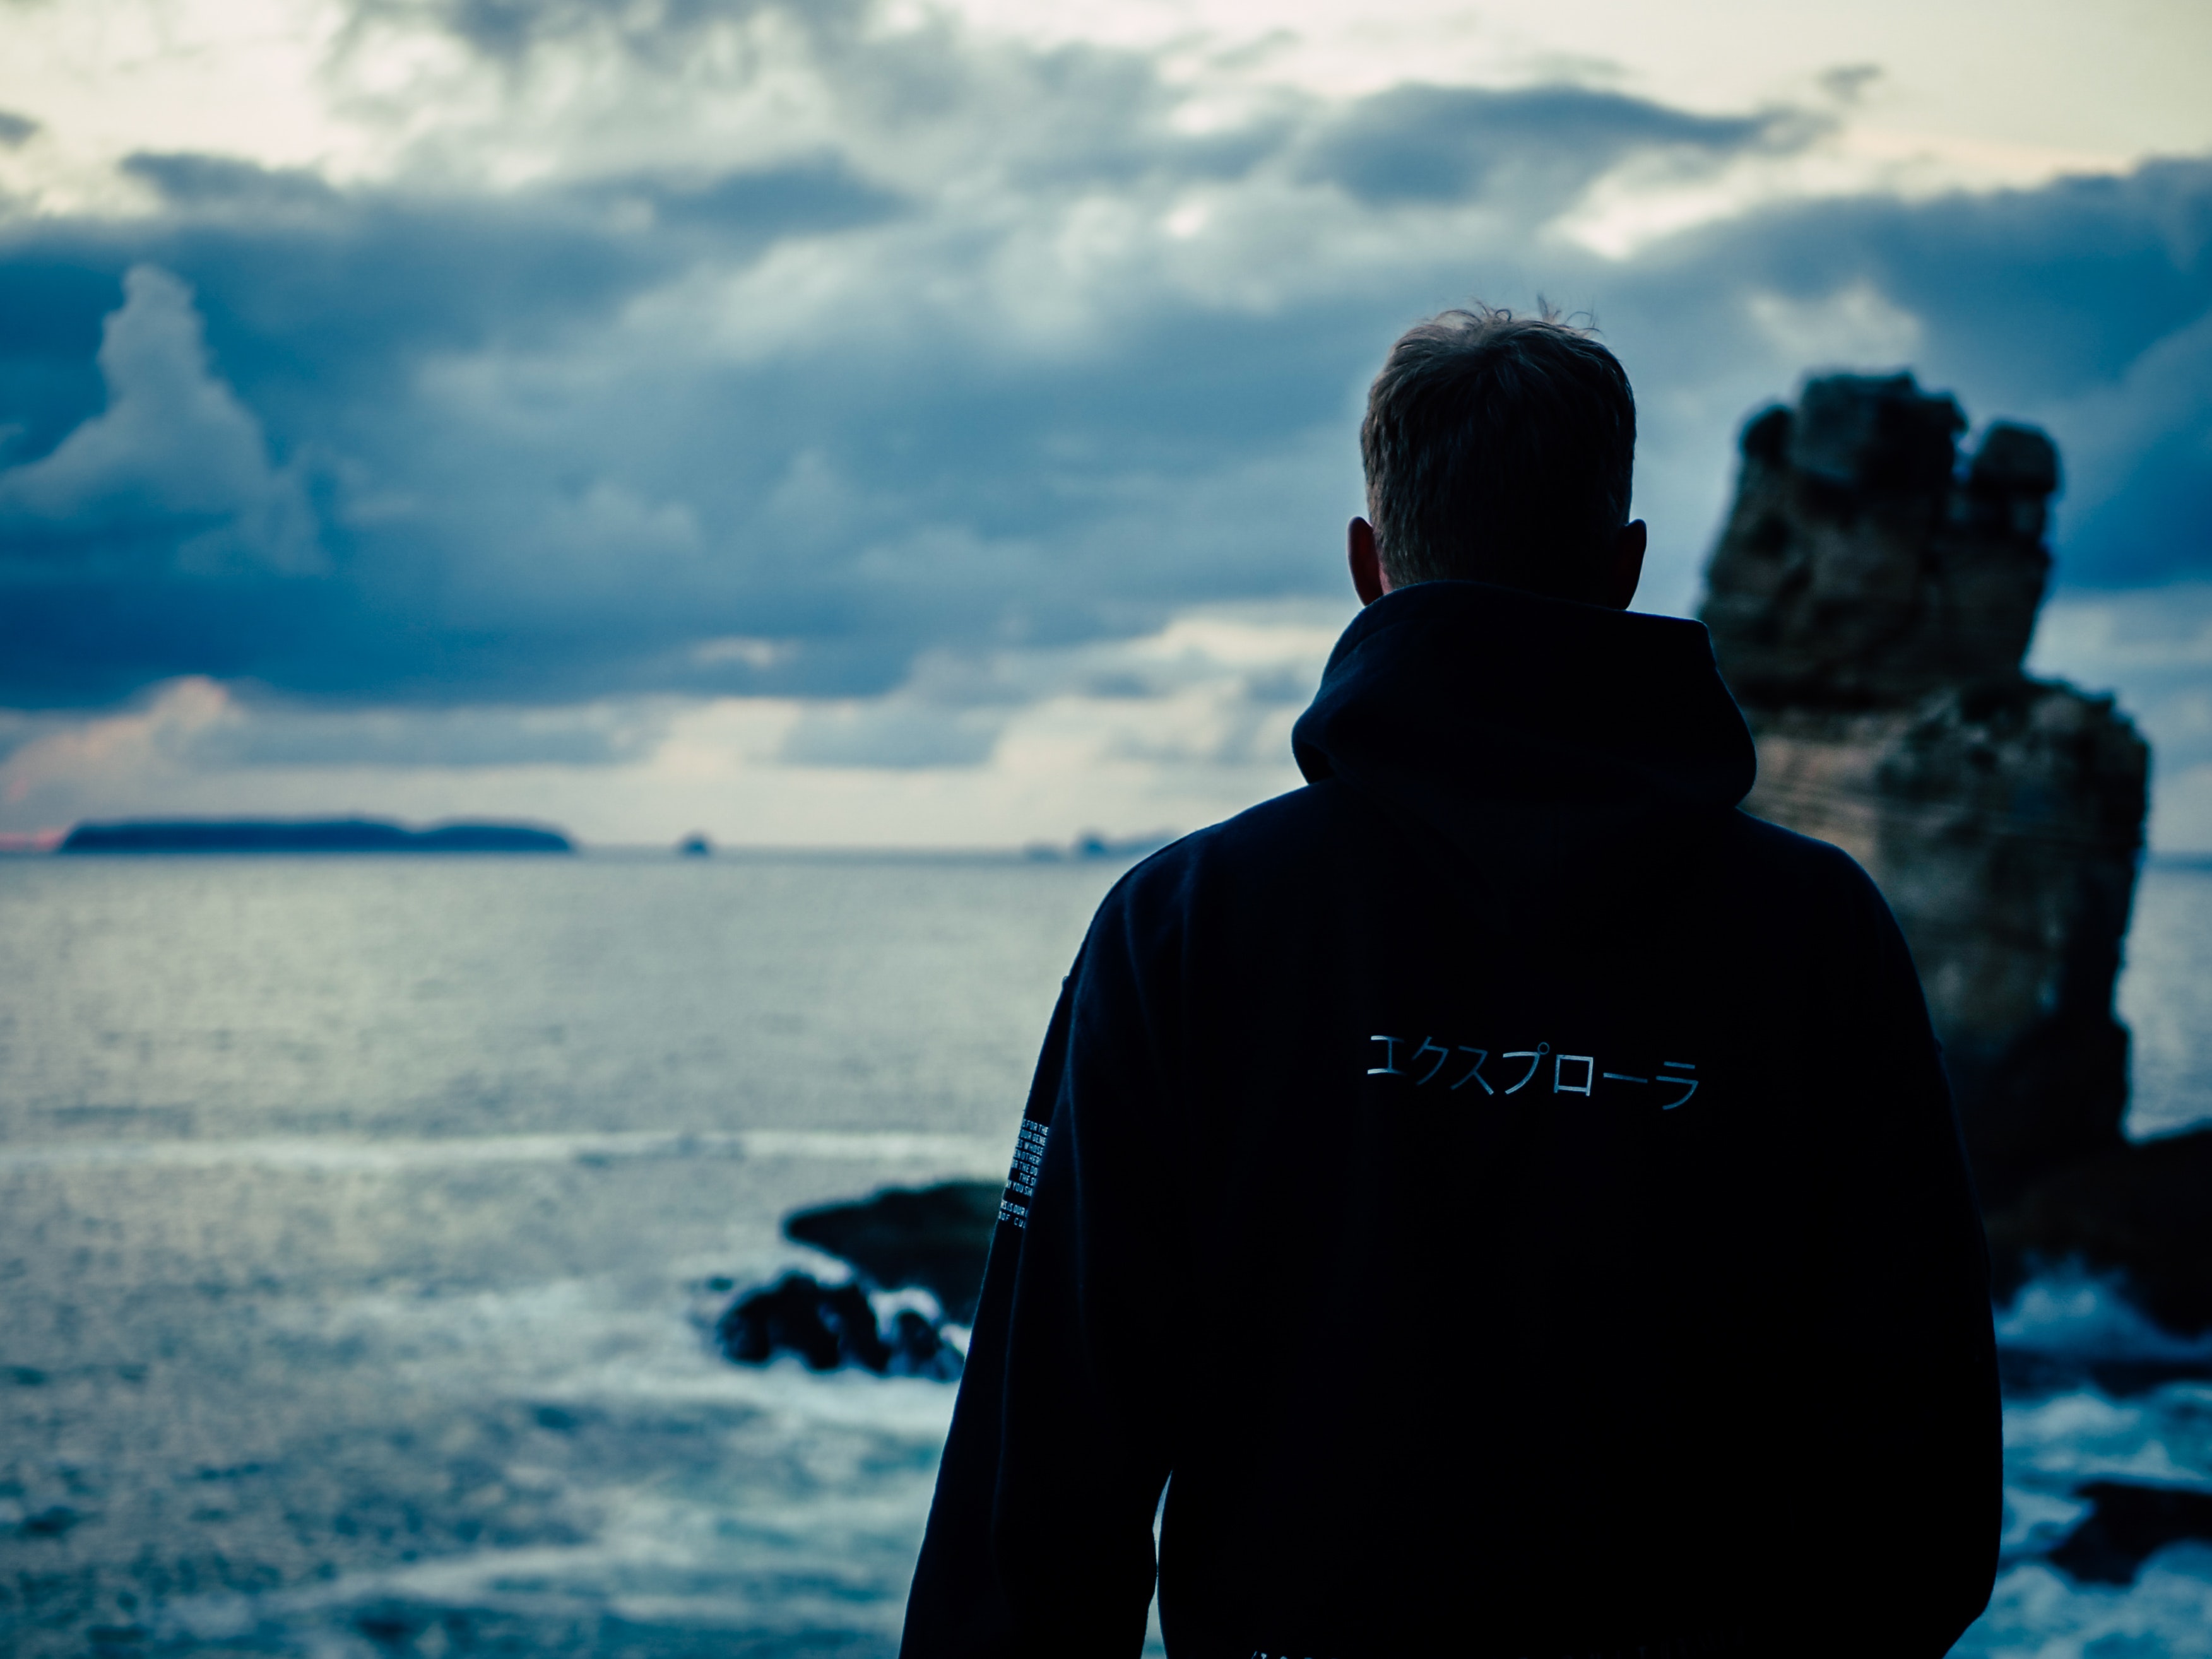
sky, water, blue, sea, ocean, cloud, horizon, sound, photography, wave, arctic, coast, silhouette, vacation, coastal and oceanic landforms, tourism, ice cap, wind wave, world, meteorological phenomenon